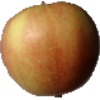
Label: Apple Red 2